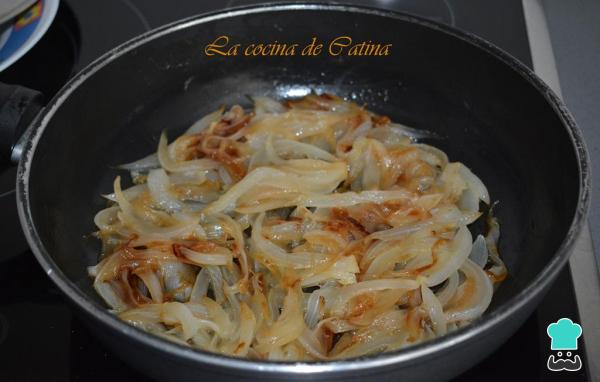
El primer paso para preparar esta tarda de cebolla caramelizada y queso brie es calentar el aceite en una sartén, y de mientras pelamos y cortamos en juliana las cebolletas. Freímos a fuego lento hasta que esté la cebolleta blanda y caramelizada sin que llegue a deshacerse. Un vez hecha, ponemos un poco de sal y reservamos quitándole el exceso de aceite si lo tiene.